Glovebox

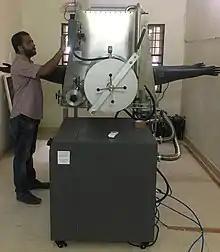
ProRes Glove box Dual Side operation

The gas in a glovebox is pumped through a series of treatment devices which remove solvents, water and oxygen from the gas. Copper metal (or some other finely divided metal) is commonly used to remove oxygen, this oxygen removing column is normally regenerated by passing a hydrogen/nitrogen mixture through it while it is heated: the water formed is passed out of the box with the excess hydrogen and nitrogen. It is common to use molecular sieves to remove water by absorbing it in the molecular sieves' pores. Such a box is often used by organometallic chemists to transfer dry solids from one container to another container.